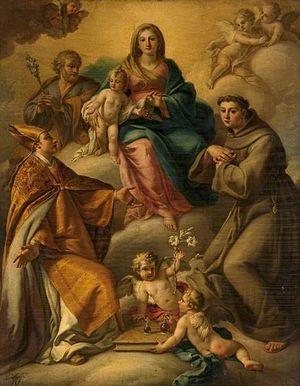
Fedele Fischetti Gioffredo ou Coffredo, né le 30 mars 1732 à Naples et mort le 25 janvier 1792 à Naples, est un peintre italien qui fut actif au royaume de Naples. Comme tant d'artistes de son époque, il était spécialisé dans les scènes mythologiques, allégoriques ou religieuses.